Veolia Cargo

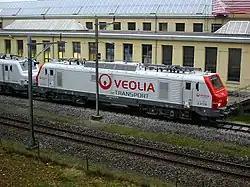
Veolia Transportation locomotive in Switzerland

Veolia Cargo was a European rail freight transportation company that operated mainly in France and Germany. On 2 September 2009, the company was acquired by Eurotunnel and SNCF, the deal being finalised on 1 December 2009.